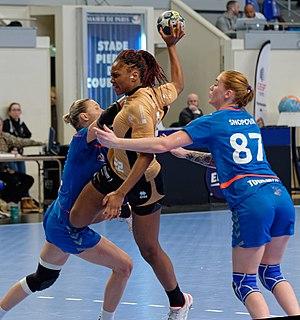
Match de coupe EHF entre Issy Paris Hand et les russes de Lada Togliatti. A Coubertin, le 12 janvier 2018.
Déborah Lassource est une joueuse de handball française née le 22 septembre 1999 à Maisons-Laffitte, évoluant au poste de demi-centre à Issy Paris Hand.